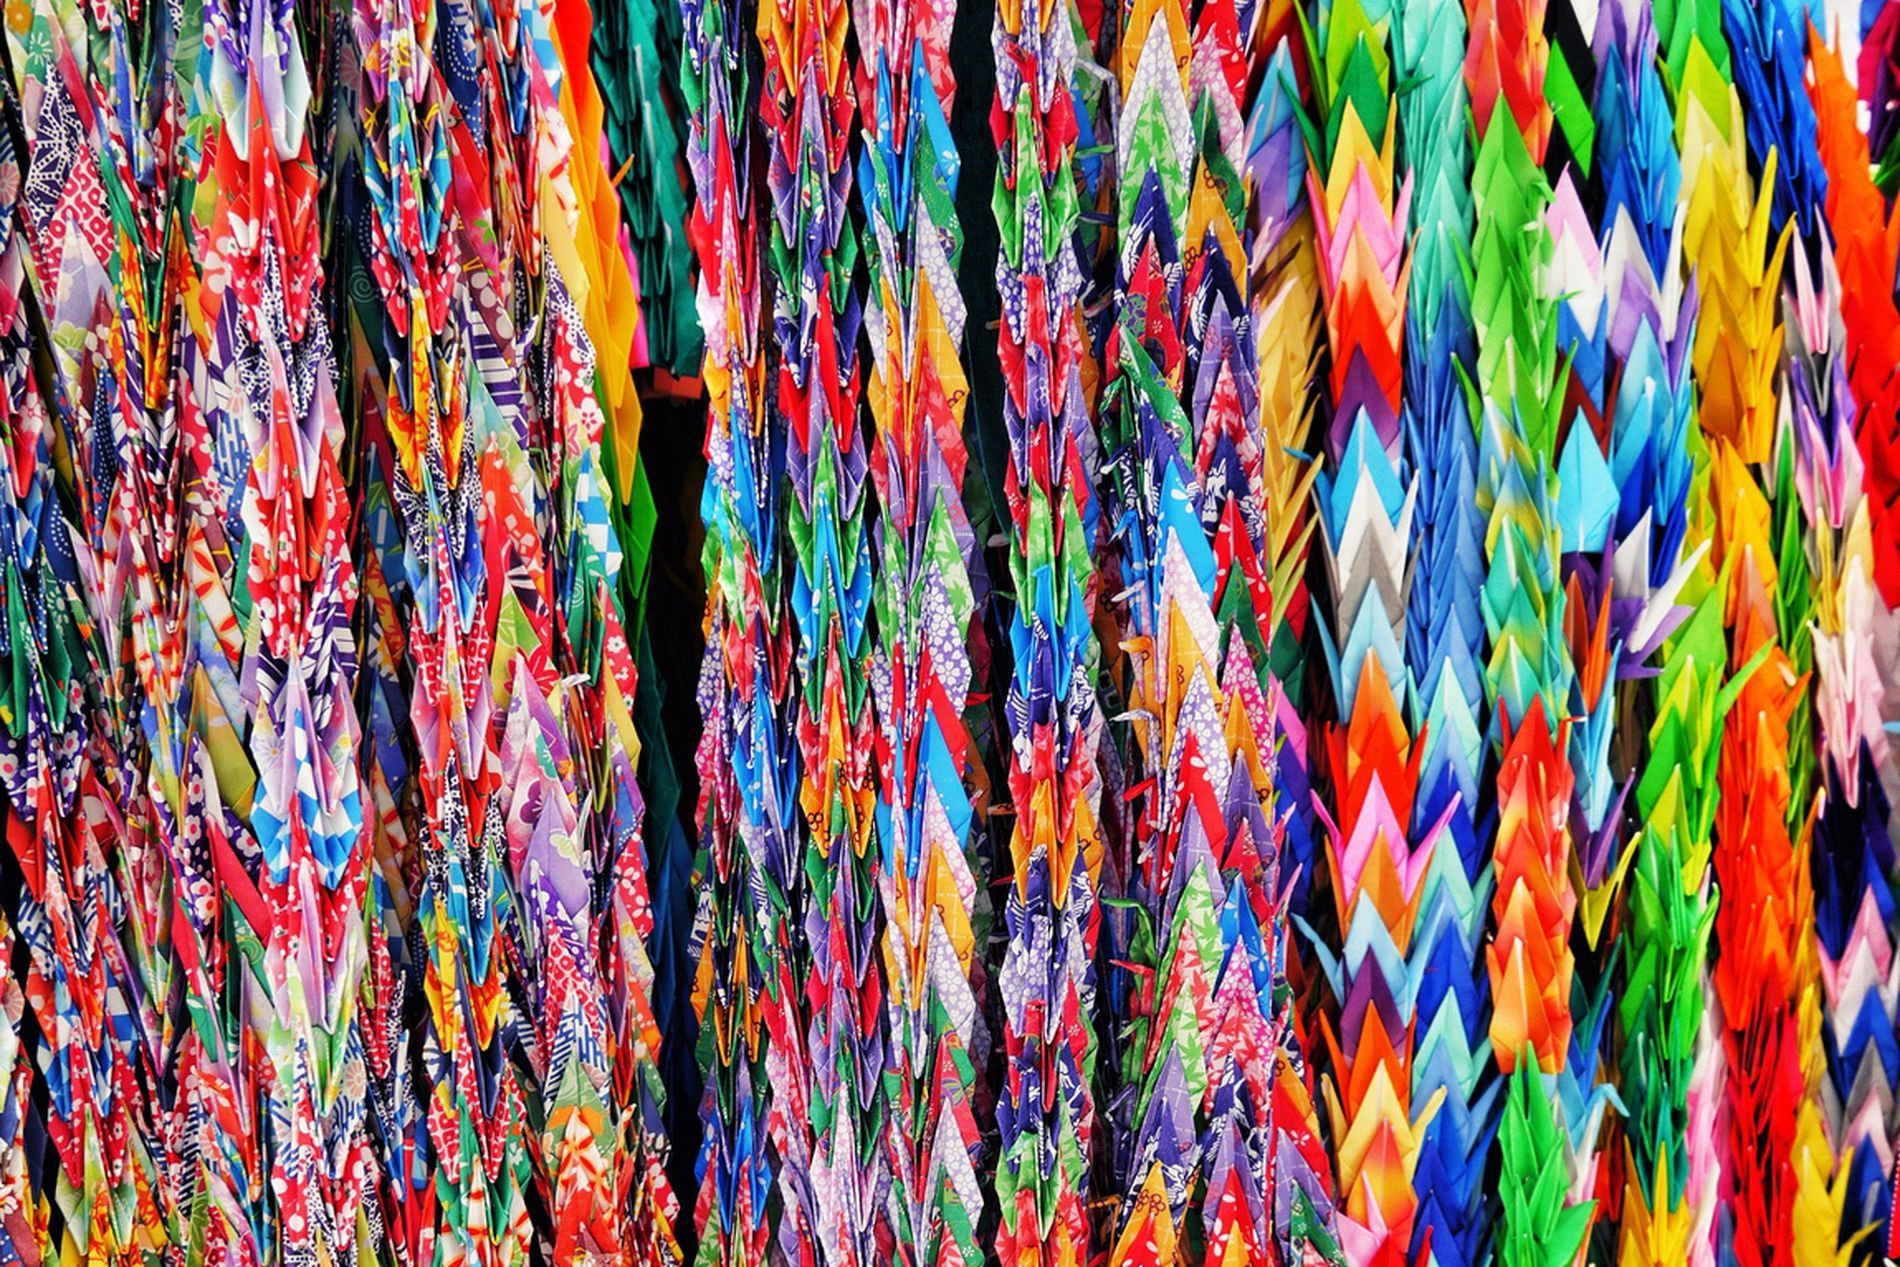
Colorful Origami Cranes
This photo features multiple japanes origami cranes attached together like a chain and hanged besides each other. Origami Cranes In Japan have been thought a symbol of long life.
A close up shot taken for a chains of origami cranes hanged besides each other. The photo's color palette is divergent and vibrant as it includes: white.red.
Labels: Architecture, Building, Dye, Art, Modern Art, Food, Sweets, Collage, Accessories, Woven, Yarn, Pattern, Origami Cranes
Camera: Panasonic DMC-GX1
Aperture: F4.5
Exposure: 1/160 sec
ISO: 160
Focal length: 14.0 mm